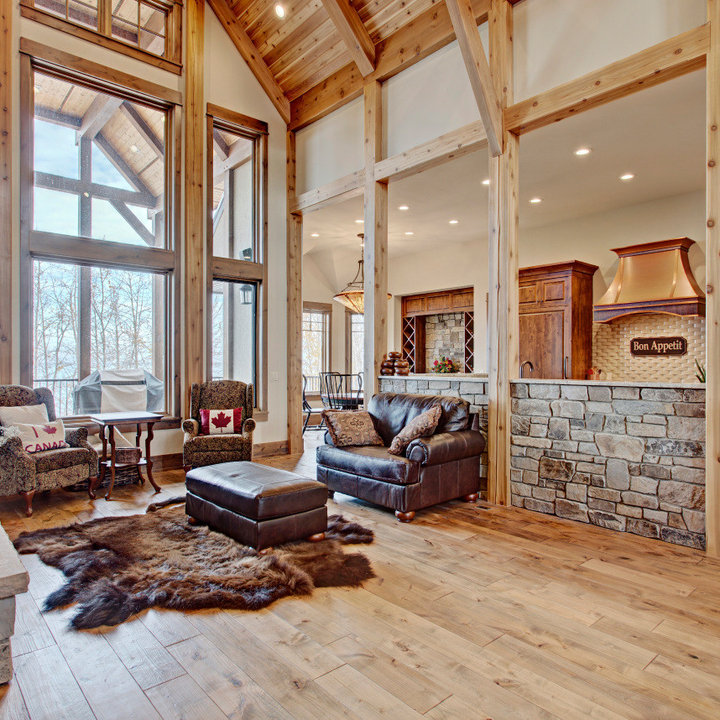
Style: Rustic